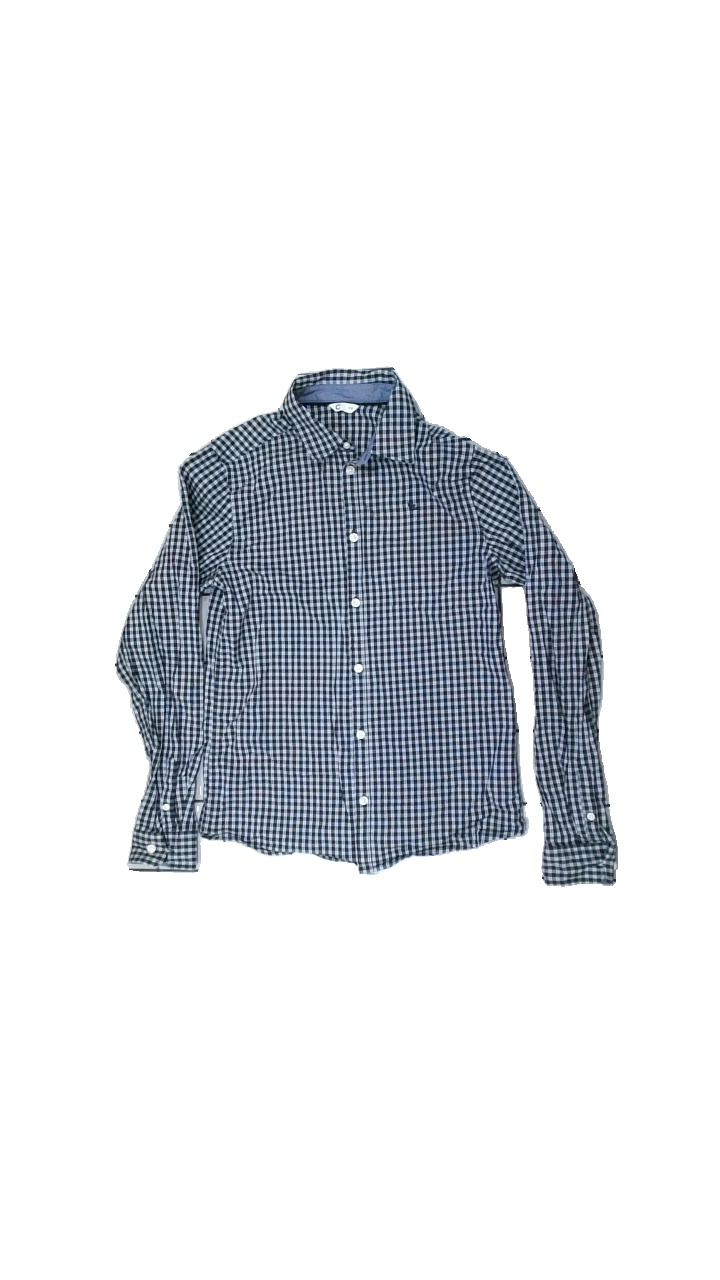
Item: Shirt (Children)
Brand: Cubus
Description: plaid children's shirt from Cubus, size 170. Good condition.
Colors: Blue, Red, White, Multicolor
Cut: Regular
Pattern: Other
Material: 100% cotton
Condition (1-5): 4
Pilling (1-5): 5
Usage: Reuse
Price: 50-100